Étienne Pélabon

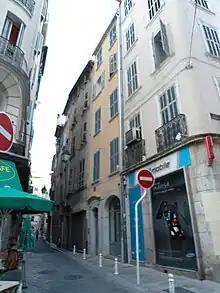
House where Etienne Pélabon was born in Tolon (3rd buildind on the right)

Plate that says in occitan : "In this house the troubadour Etienne Pélabon, Maniclo's